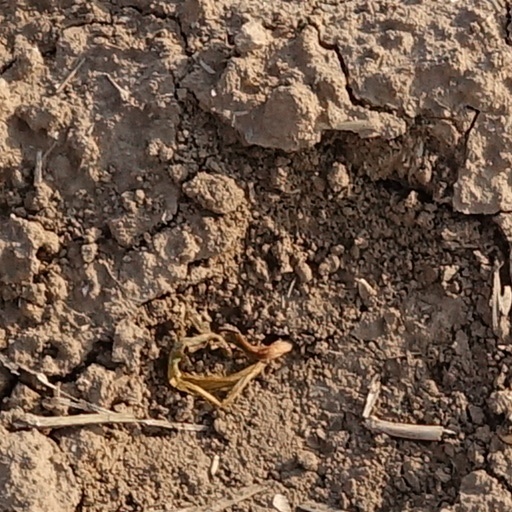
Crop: wheat